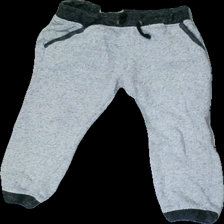
View: front
Type: Trousers
Category: Men
Brand: Zara
Colors: Grey
Material: 100% Cotton
Pattern: Other
Cut: Regular
Size: 116
Season: All
Price range: 50-100
Recommended usage: Reuse
Description: Trousers